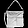
Label: Bag